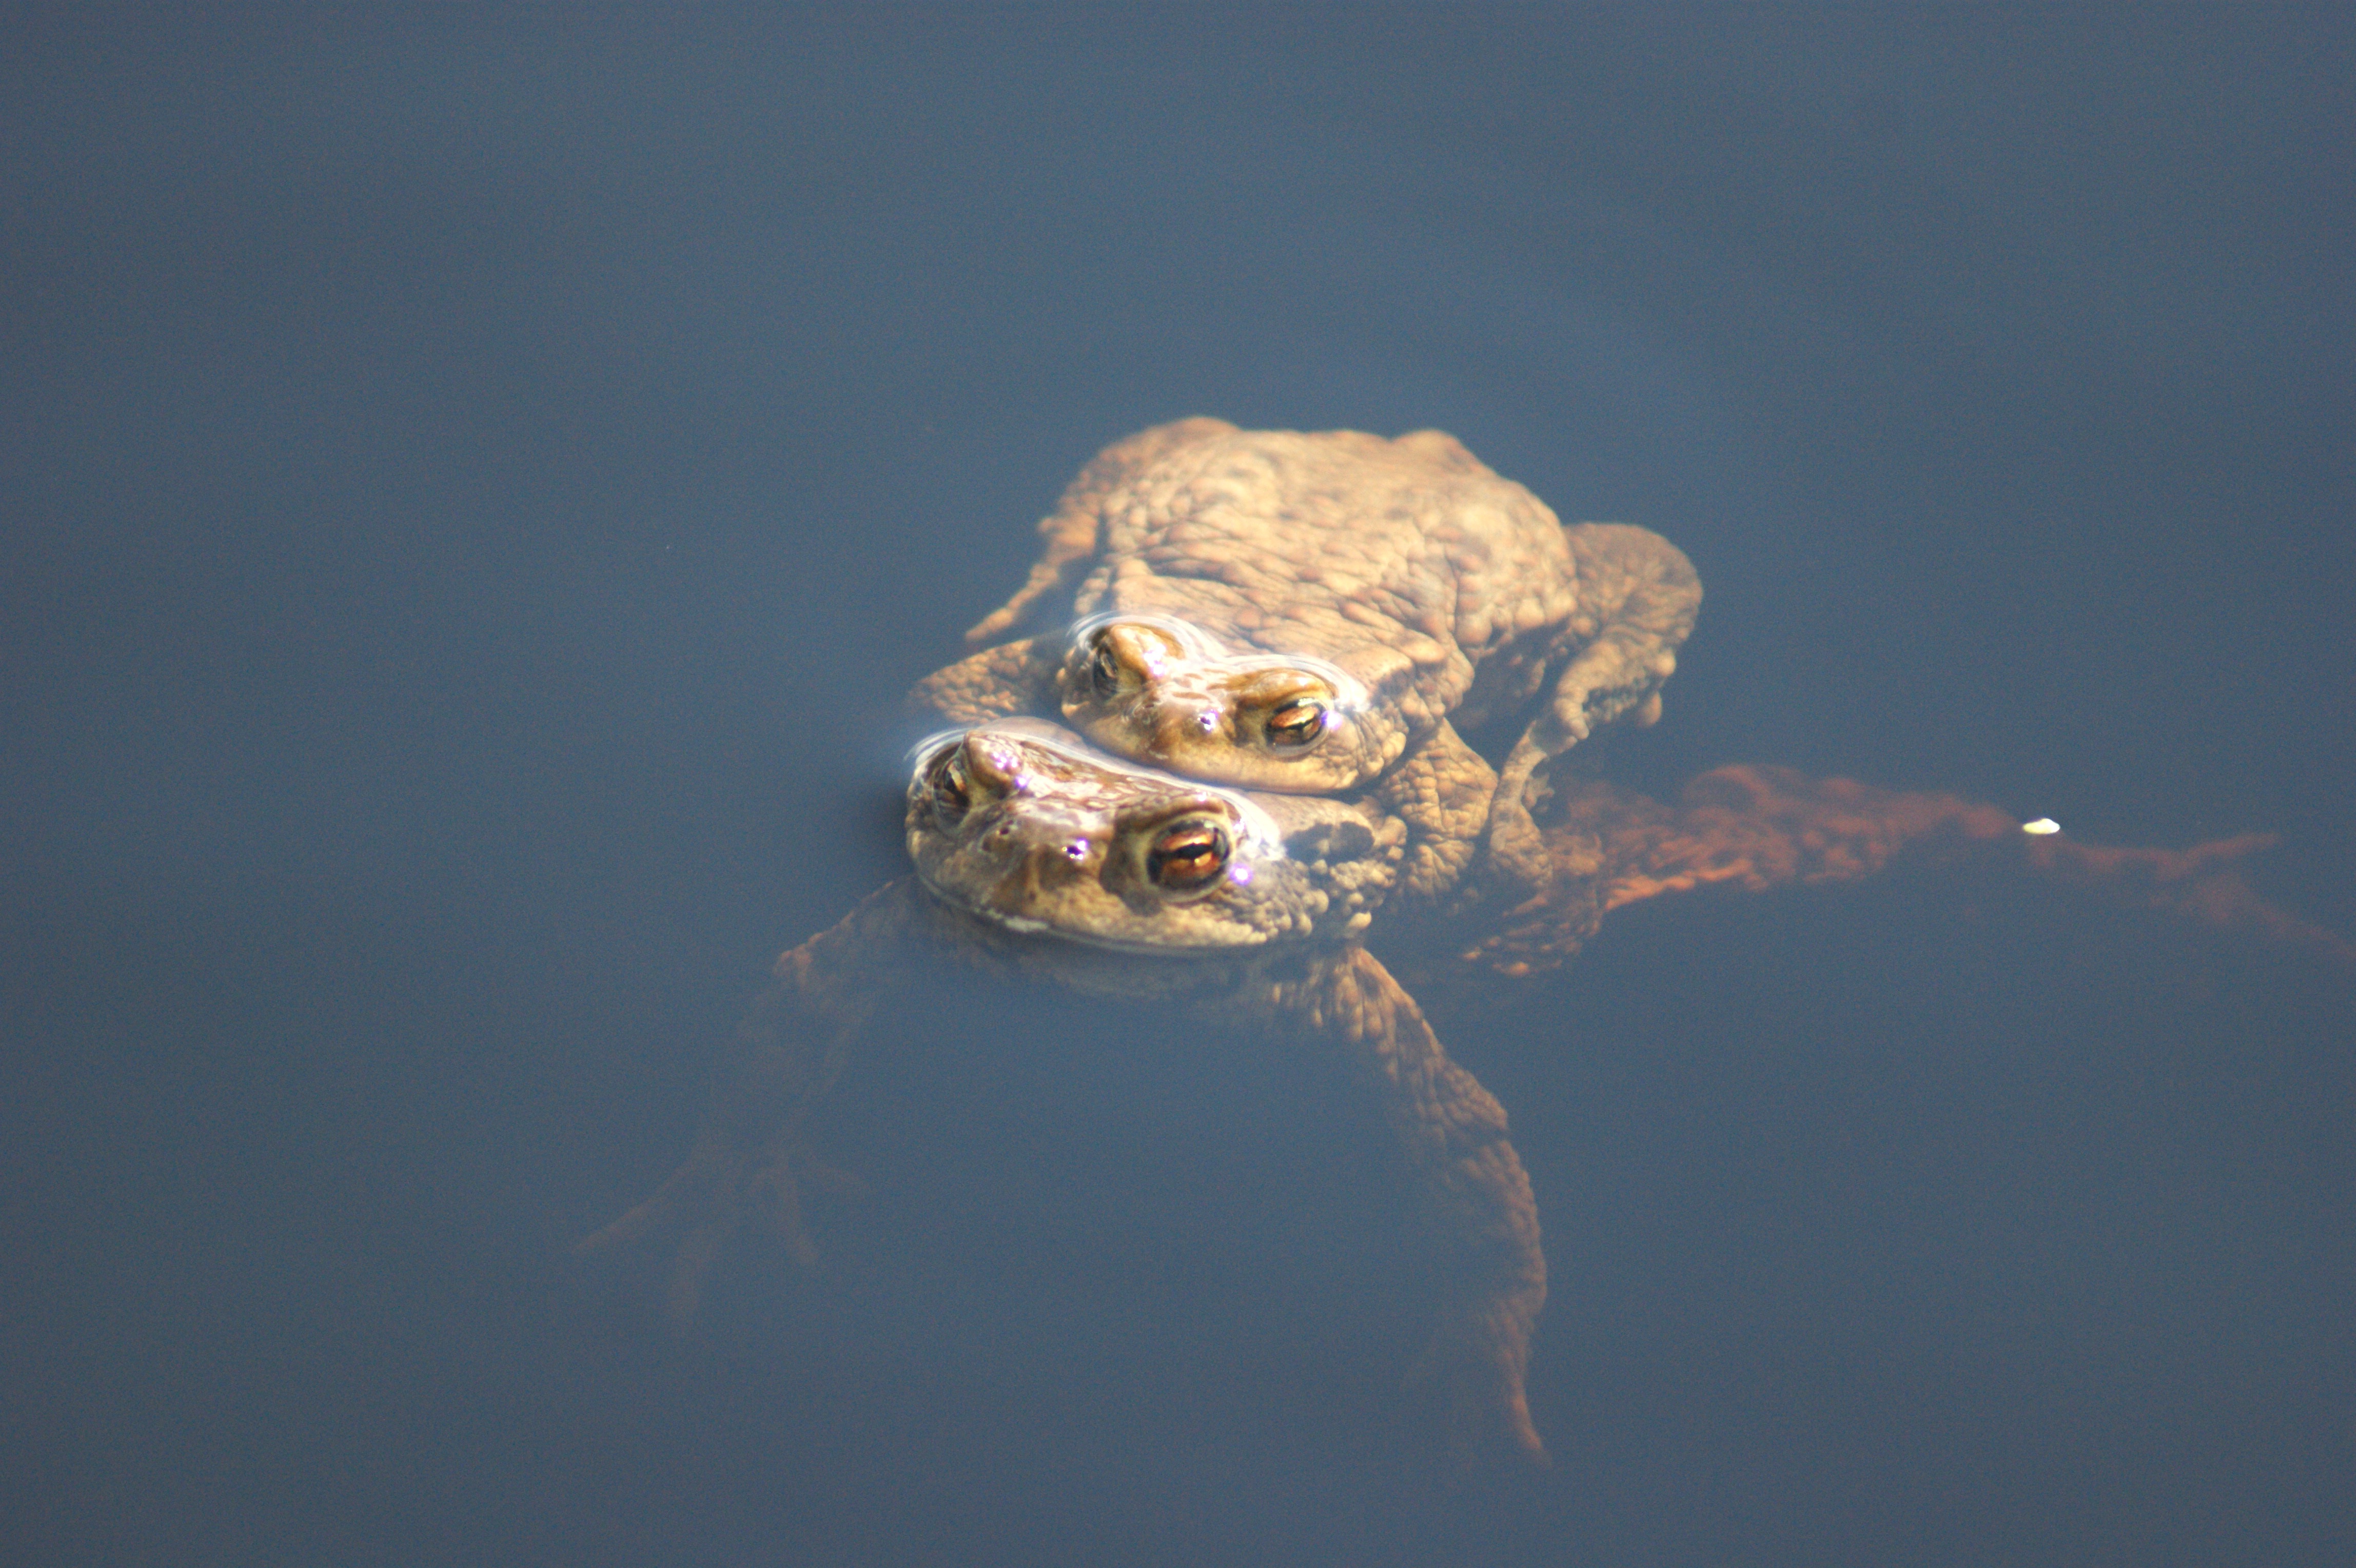
hand, water, animal, reflection, toad, amphibian, close up, amphibians, macro photography, pairing, atmosphere of earth